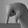
ASL letter: Q